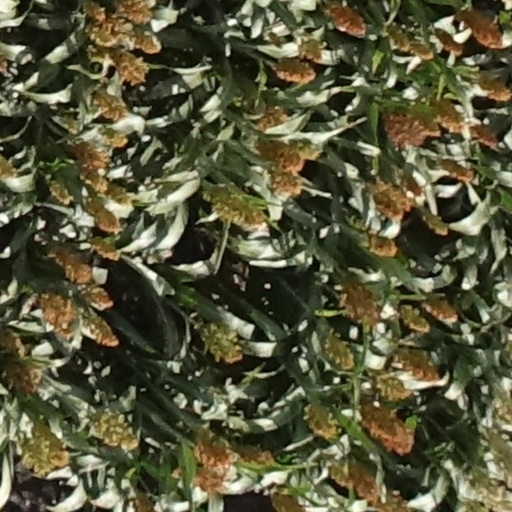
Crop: sorghum